Mannheim–Saarbrücken railway

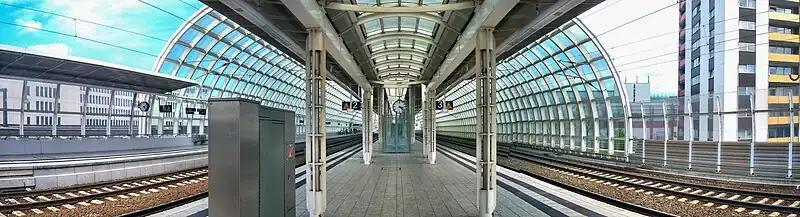
Ludwigshafen (Rhein) Mitte station

The "Haltepunkt" ("halt point", which essentially indicates that it has no set of points) of "Ludwigshafen (Rhein) Mitte" (middle) was built by DB for the opening of the Rhine-Neckar S-Bahn. It is located immediately west of the Konrad Adenauer Bridge and near Berliner Platz. Its purpose is to compensate for the absence of a central station since 1969. It has four tracks and a futuristic platform roof.